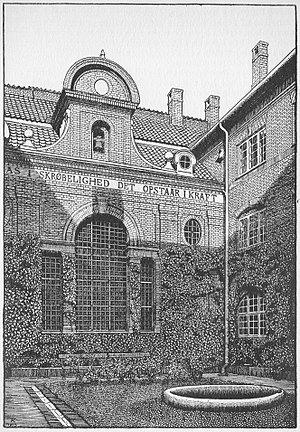
Abel Cathrines Stiftelse
Gården i Abel Cathrines Stiftelse gengivet af Kristian Kongstad i 1914.
Abel Cathrines Stiftelse ligger i Abel Cathrines Gade 13 på Vesterbro i København.